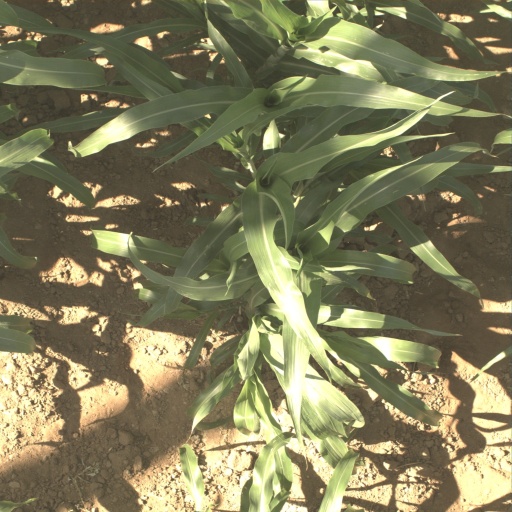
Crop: sorghum